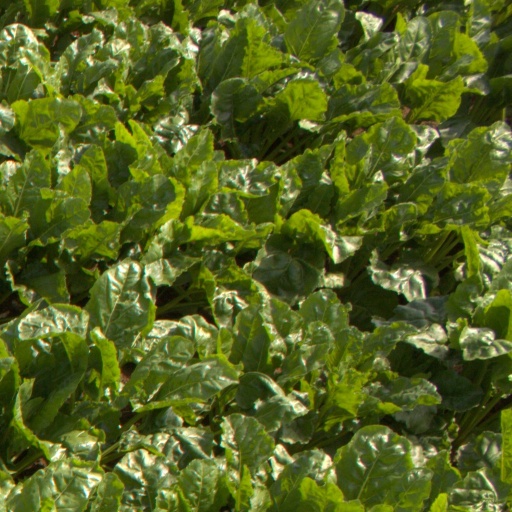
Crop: sugar beet